Cataphract

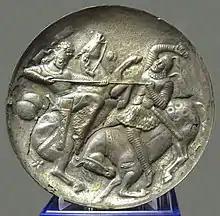
Two heavily armored noblemen dueling on horseback with kontos; Sasanian era silver plate with gold coating, Azerbaijan Museum, Tabriz, Iran

While they varied in design and appearance, cataphracts were universally the heavy assault force of most nations that deployed them, acting as "shock troops" to deliver the bulk of an offensive manoeuvre, while being supported by various forms of infantry and archers (both mounted and unmounted). While their roles in military history often seem to overlap with lancers or generic heavy cavalry, they should not be considered analogous to these forms of cavalry, and instead represent the separate evolution of a very distinct class of heavy cavalry in the Near East that had certain connotations of prestige, nobility, and "esprit de corps" attached to them. In many armies, this reflected upon social stratification or a caste system, as only the wealthiest men of noble birth could afford the panoply of the cataphract, not to mention the costs of supporting several war horses and ample amounts of weaponry and armor.